PHL-81

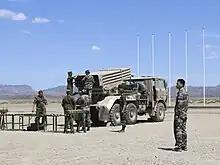

It is a variant of the Soviet BM-21 Grad. The Type 81 was the first in a family of Chinese self-propelled 122 mm rocket launchers.